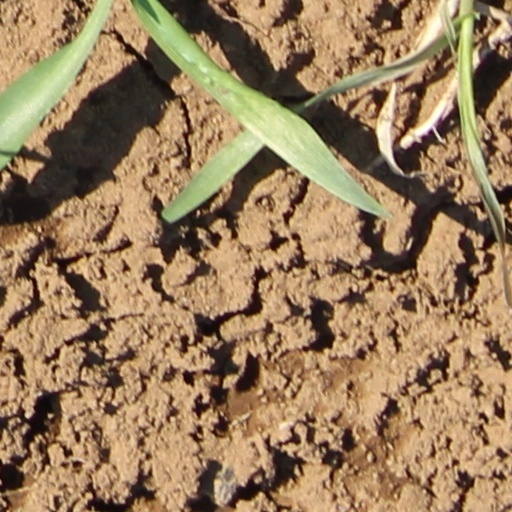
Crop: wheat